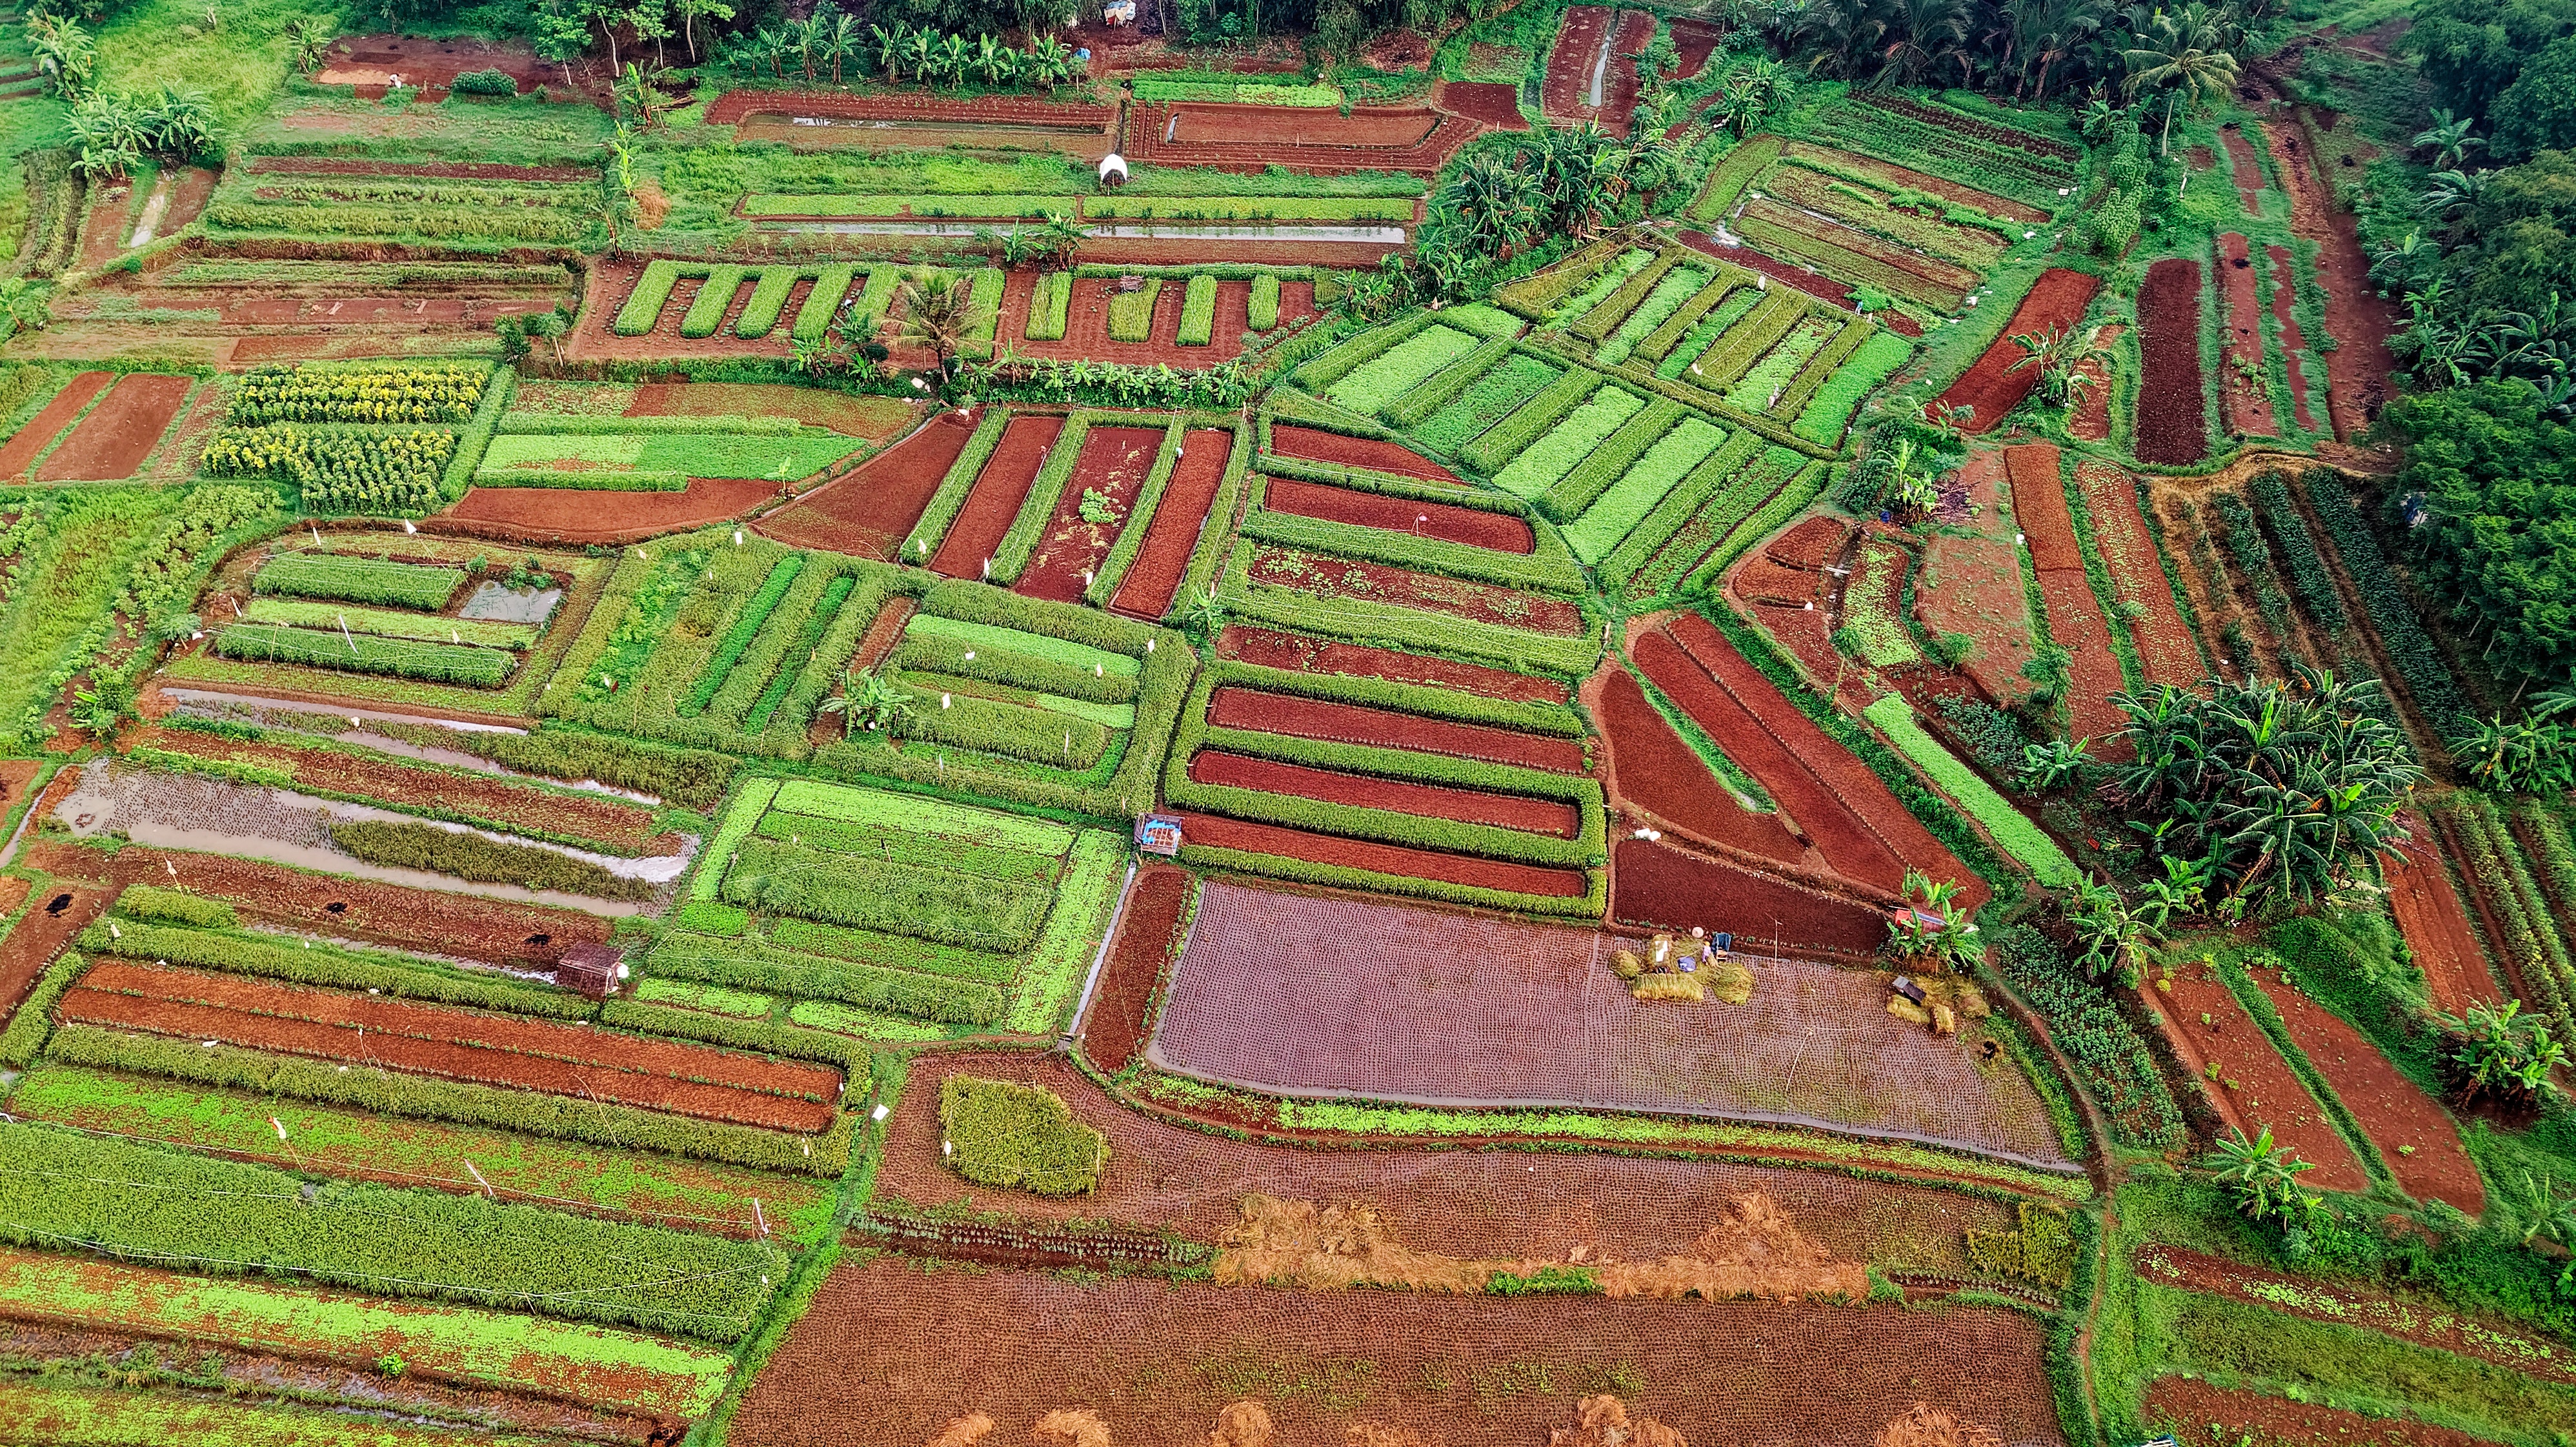
landscape, land lot, field, terrace, agriculture, rural area, paddy field, bird's eye view, plantation, plant, farm, crop